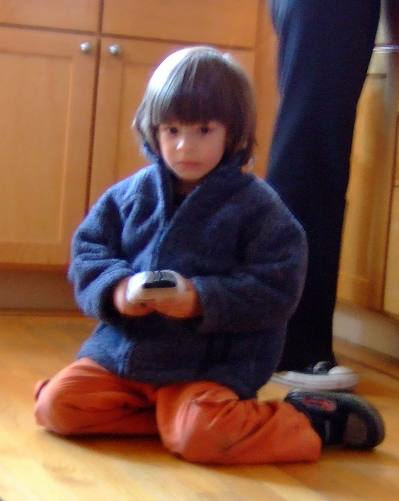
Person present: Yes